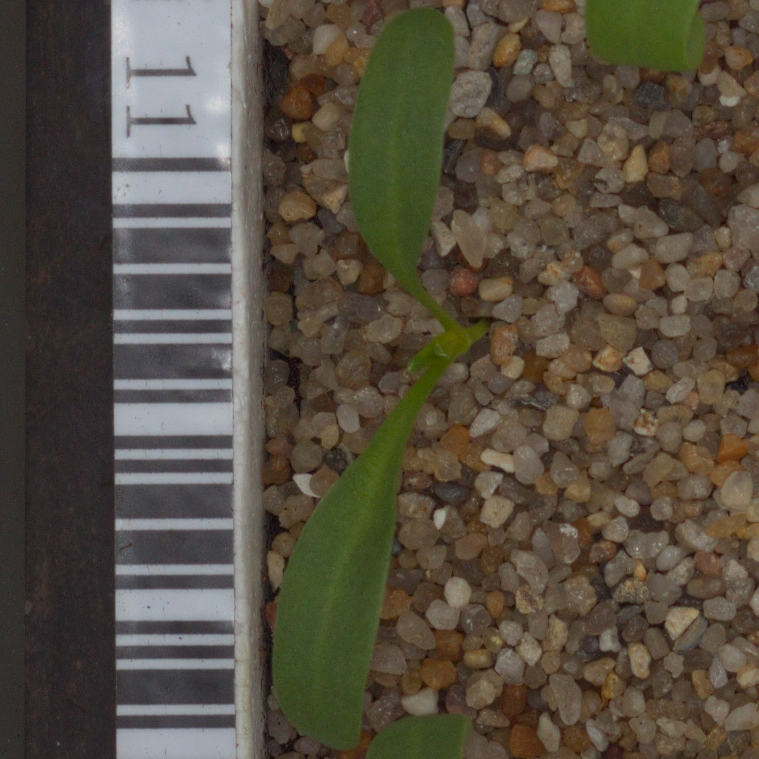
Label: sugar_beet